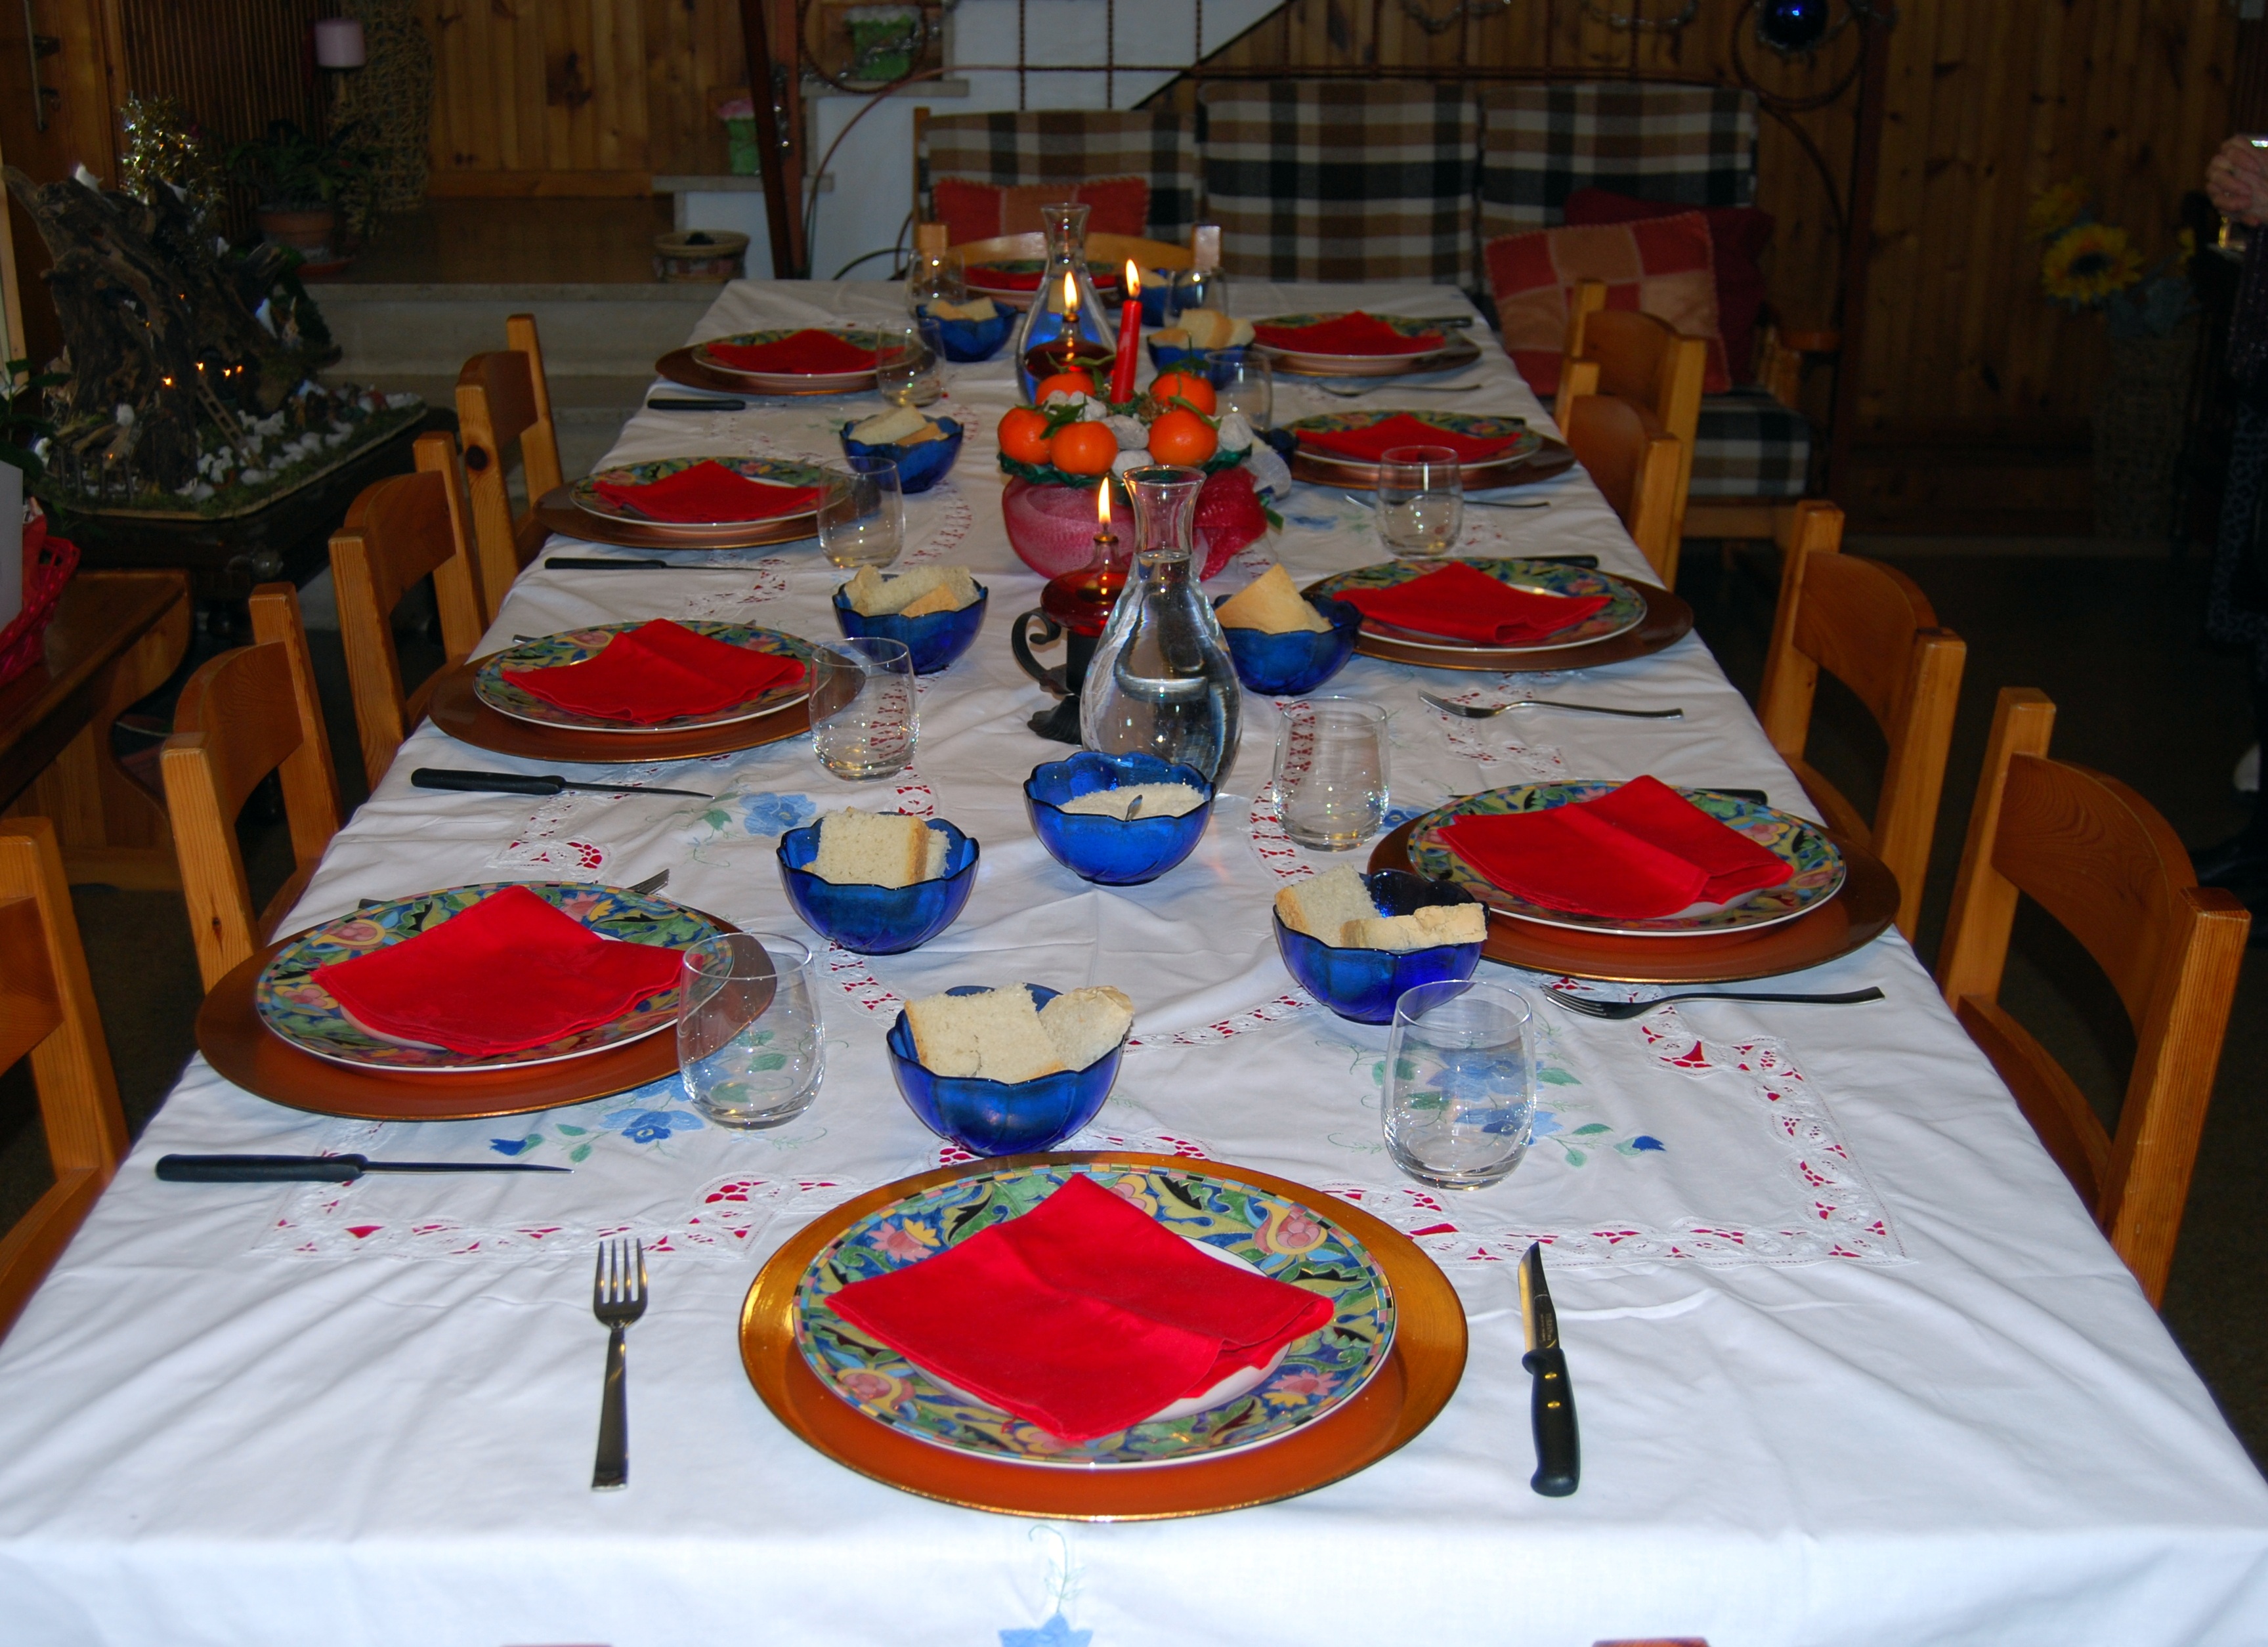
table, cutlery, restaurant, meal, empty, cloth, christmas, lunch, chairs, candles, dishes, glasses, party, banquet, feast, refined, apparecchiata